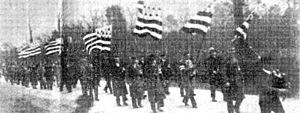
Une du Breiz Atao n°221, le 14 avril 1935, pour illustrer la manifestation du Parti National Breton à Saint-Aubin-du-Cormier
Le drapeau de la Bretagne est un drapeau qui se compose de neuf bandes horizontales noires et blanches d’égales largeurs, disposées alternativement et d’un canton supérieur de couleur blanche parsemé d'une multitude de mouchetures d'hermine. Le nombre de mouchetures et leur forme ne sont pas fixés, la version la plus répandue comprend onze mouchetures arrangées selon trois rangées horizontales. Le rapport entre la hauteur et la largeur du drapeau est de 2:3.